Mikey Dread

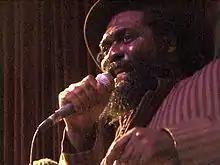
Mikey Dread performing at SOB's NYC on 8 April 2003

Some of his works in the United Kingdom include hosting series such as "Rockers Roadshow" and narrating the six-part Channel 4 reggae documentary series "Deep Roots Music". He later recorded "The Source (Of Your Divorce)" for Warner Brothers Records US, which obtained regularly rotated video airplay.